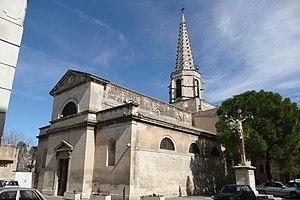
Eglise à Graveson.
Cet article recense les monuments historiques des Bouches-du-Rhône, en France.
L'église de la Nativité de Marie est une église partiellement romane située à Graveson dans le département français des Bouches-du-Rhône en région Provence-Alpes-Côte d'Azur.
Graveson est une commune française, située dans le département des Bouches-du-Rhône en région Provence-Alpes-Côte d'Azur.